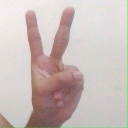
अक्षर: क